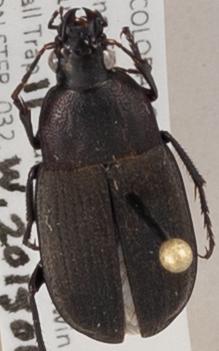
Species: Chlaenius tomentosus
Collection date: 2015-06-11
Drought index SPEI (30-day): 1.058
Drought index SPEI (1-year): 1.69
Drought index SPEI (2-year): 1.45